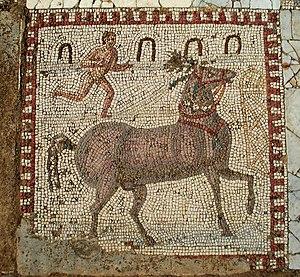
Tunis, Mosaïque à la villa de la volière à Carthage
La mosaïque des chevaux est une mosaïque d'époque romaine, de douze mètres sur neuf environ, trouvée en 1960 sur le site archéologique de Carthage, non loin du monument énigmatique connu sous le nom d'édifice à colonnes. Elle est déplacée par la suite dans le parc archéologique des villas romaines, à proximité immédiate de la villa dite « de la volière ».
La mosaïque est l'art romain par excellence car ni la Grèce classique ni les Grecs d'Alexandrie n'avaient su lui donner la richesse du répertoire iconographique qu'elle a eue sous l'Empire romain et encore moins la répandre dans tout le bassin méditerranéen comme le fera Rome. La mosaïque polychrome est totalement maitrisée par les Romains au IIᵉ siècle av. J.-C.